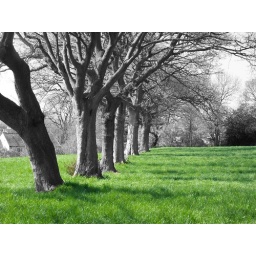
at the top of romiley, near the big white house